Cable harness

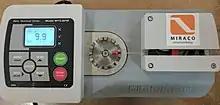
Pull test qualification of crimped end.

Once a cable harness has been produced, it is often subject to various tests to ensure its quality and functionality. A test board can be used to measure the harness' electrical capabilities. This is achieved through the input of data about a circuit which one or more cable harnesses will be part of being programmed into the test board. The harness is then measured for its ability to function in the simulated circuit.